Dali's Mustache

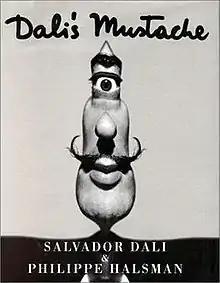

Dali's Mustache is an absurdist humorous book by the surrealist artist Salvador Dalí (1904–1989) and his friend, the photographer Philippe Halsman (1906–1979). The first edition was published in October 1954 in New York; slightly modified French editions followed in the 1980s and 1990s.